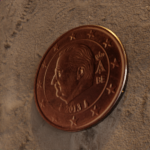
Coin value: 2cents
Country: be
Edition: 2013